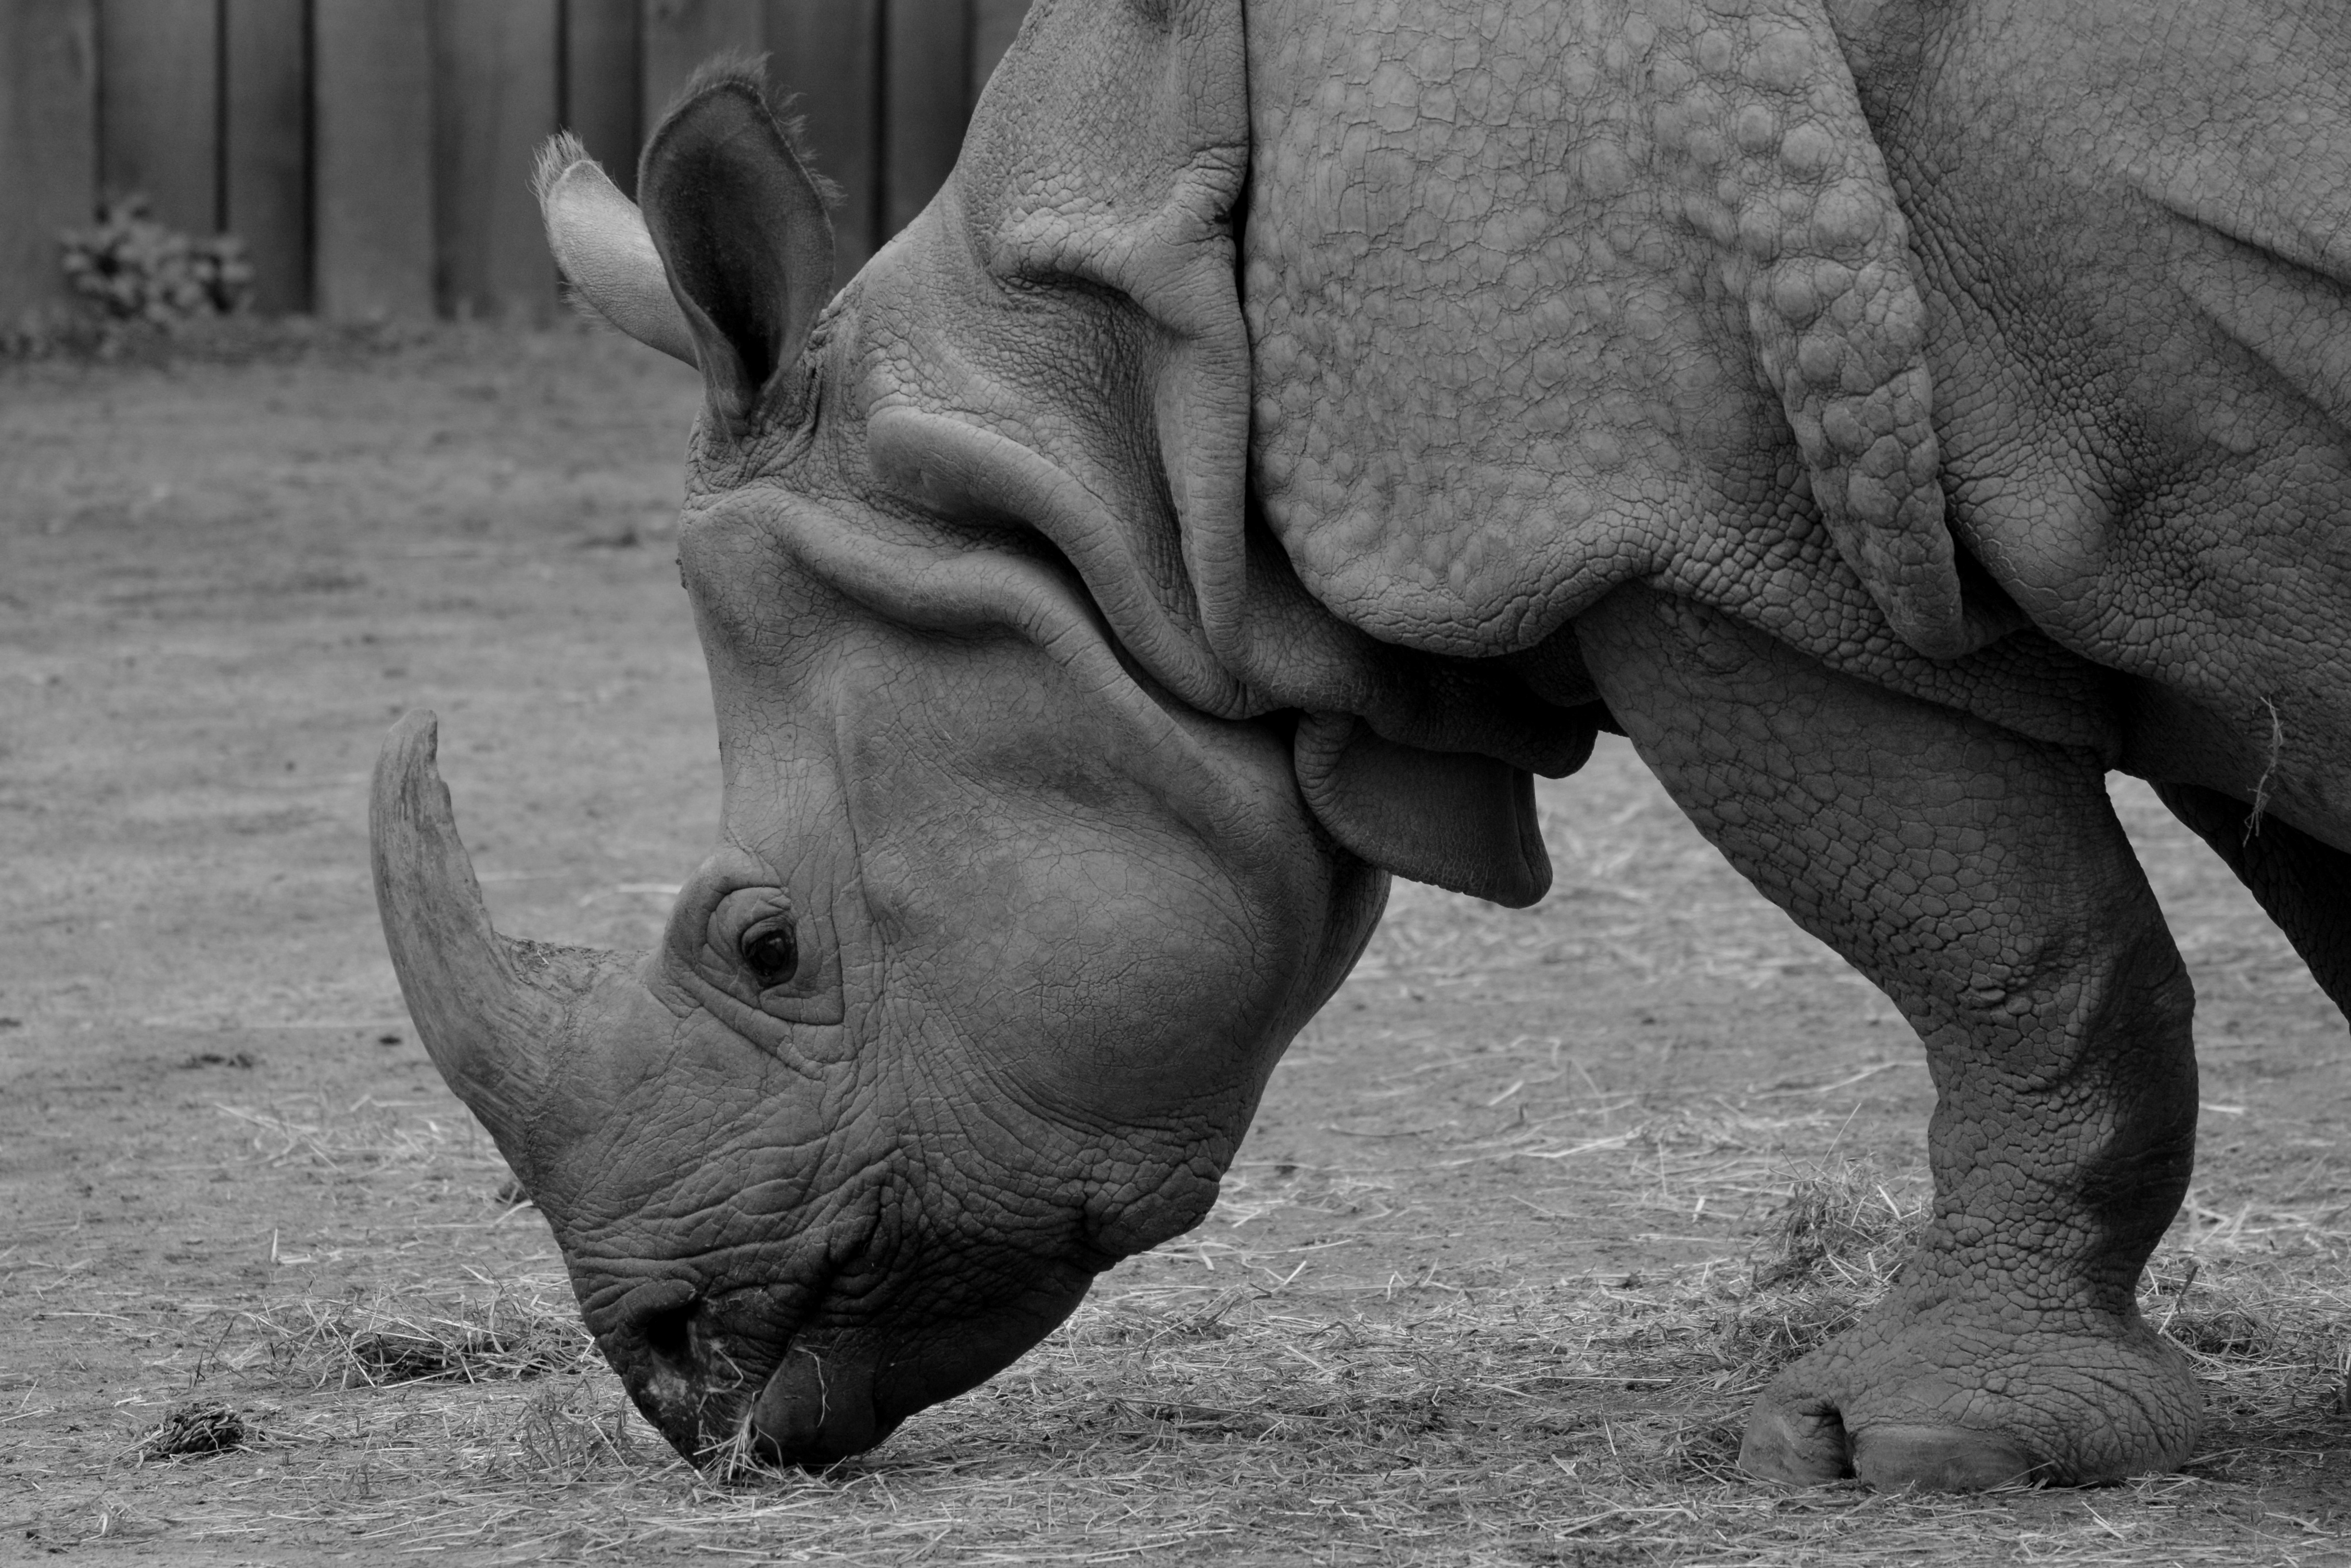
black and white, animal, mammal, black, monochrome, elephant, close up, rhino, rhinoceros, indian elephant, monochrome photography, horse like mammal, elephants and mammoths